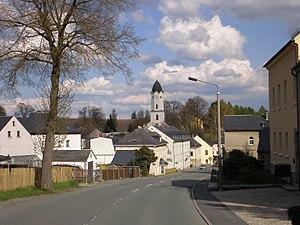
Bad Brambach est une commune de Saxe, située dans l'arrondissement du Vogtland, dans le district de Chemnitz. Elle est connue pour une source d’eau minérale très radioactive qui est découverte en 1911. Des autres sources d’eau minérale sont déjà exploitées depuis 1860. En 1922 la commune de Brambach est reconnue comme station hydrominérale et porte depuis le nom Bad Brambach.